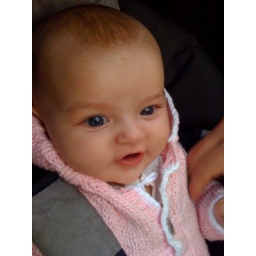
Pink Hoodie in the car seat